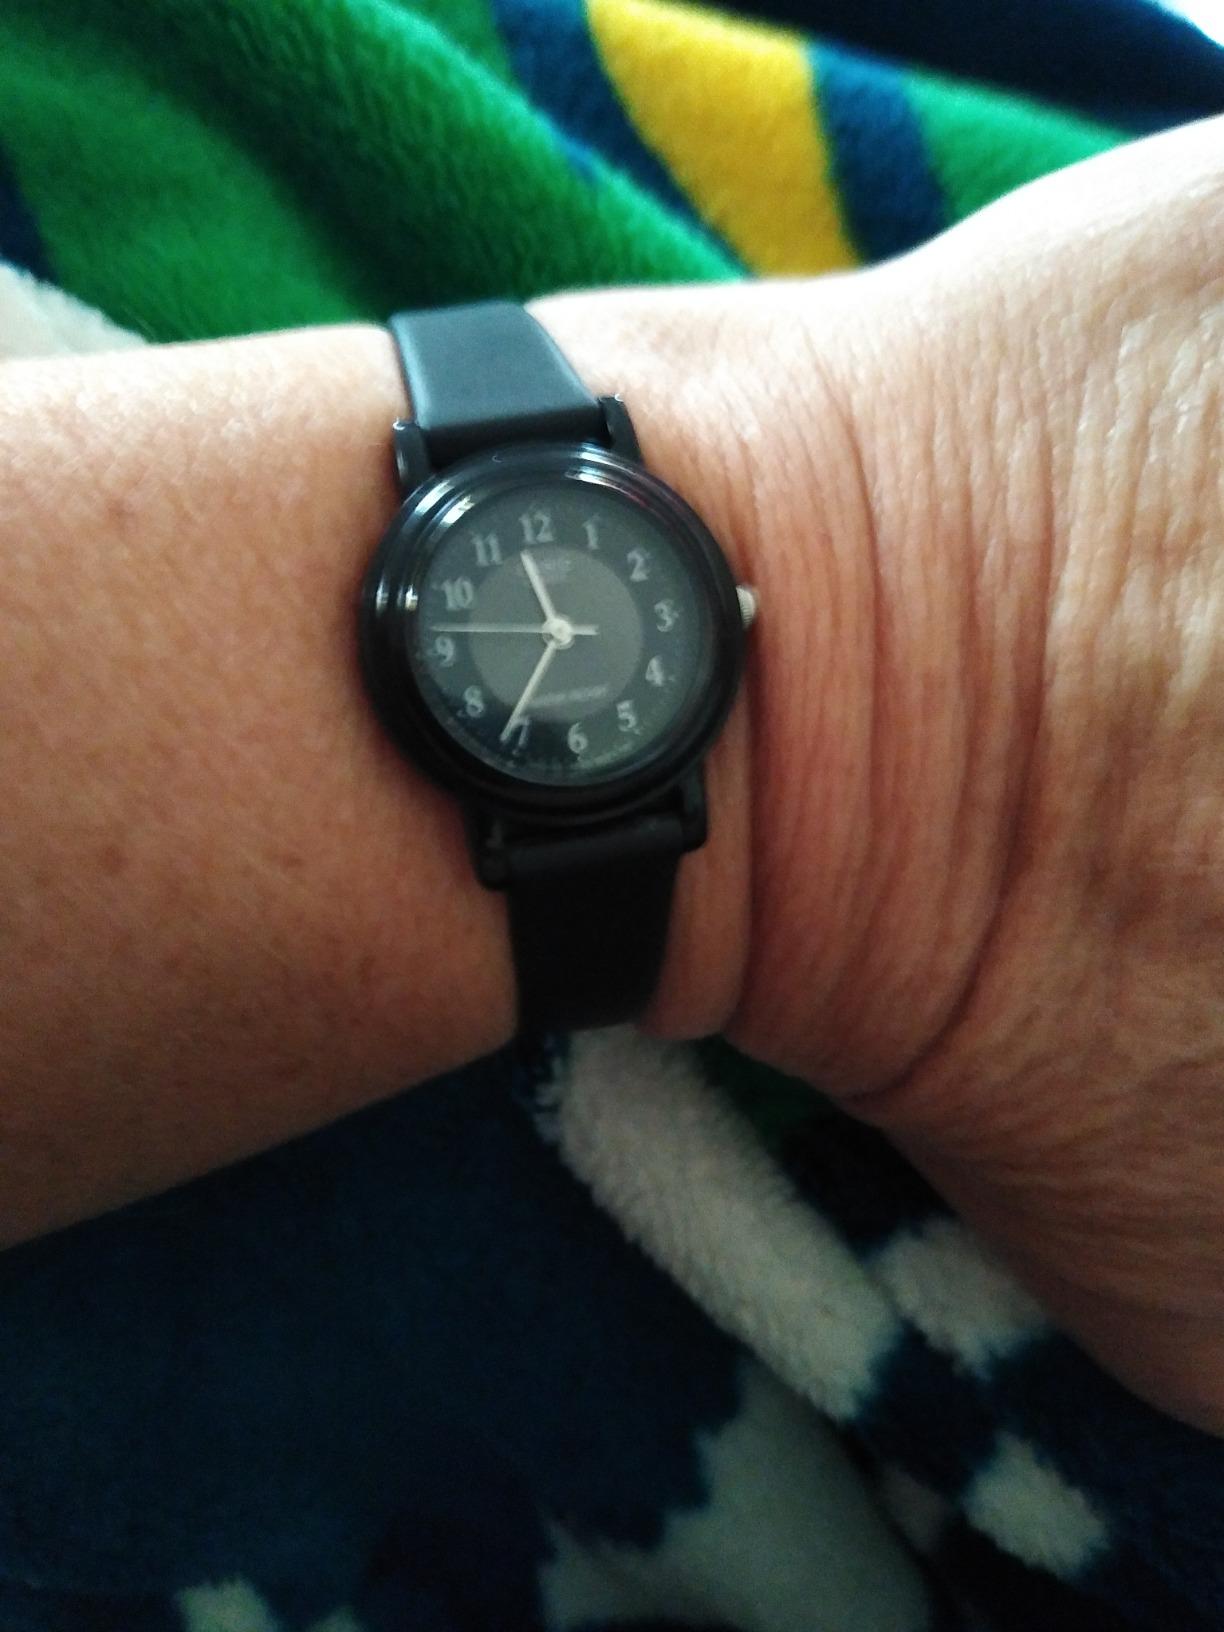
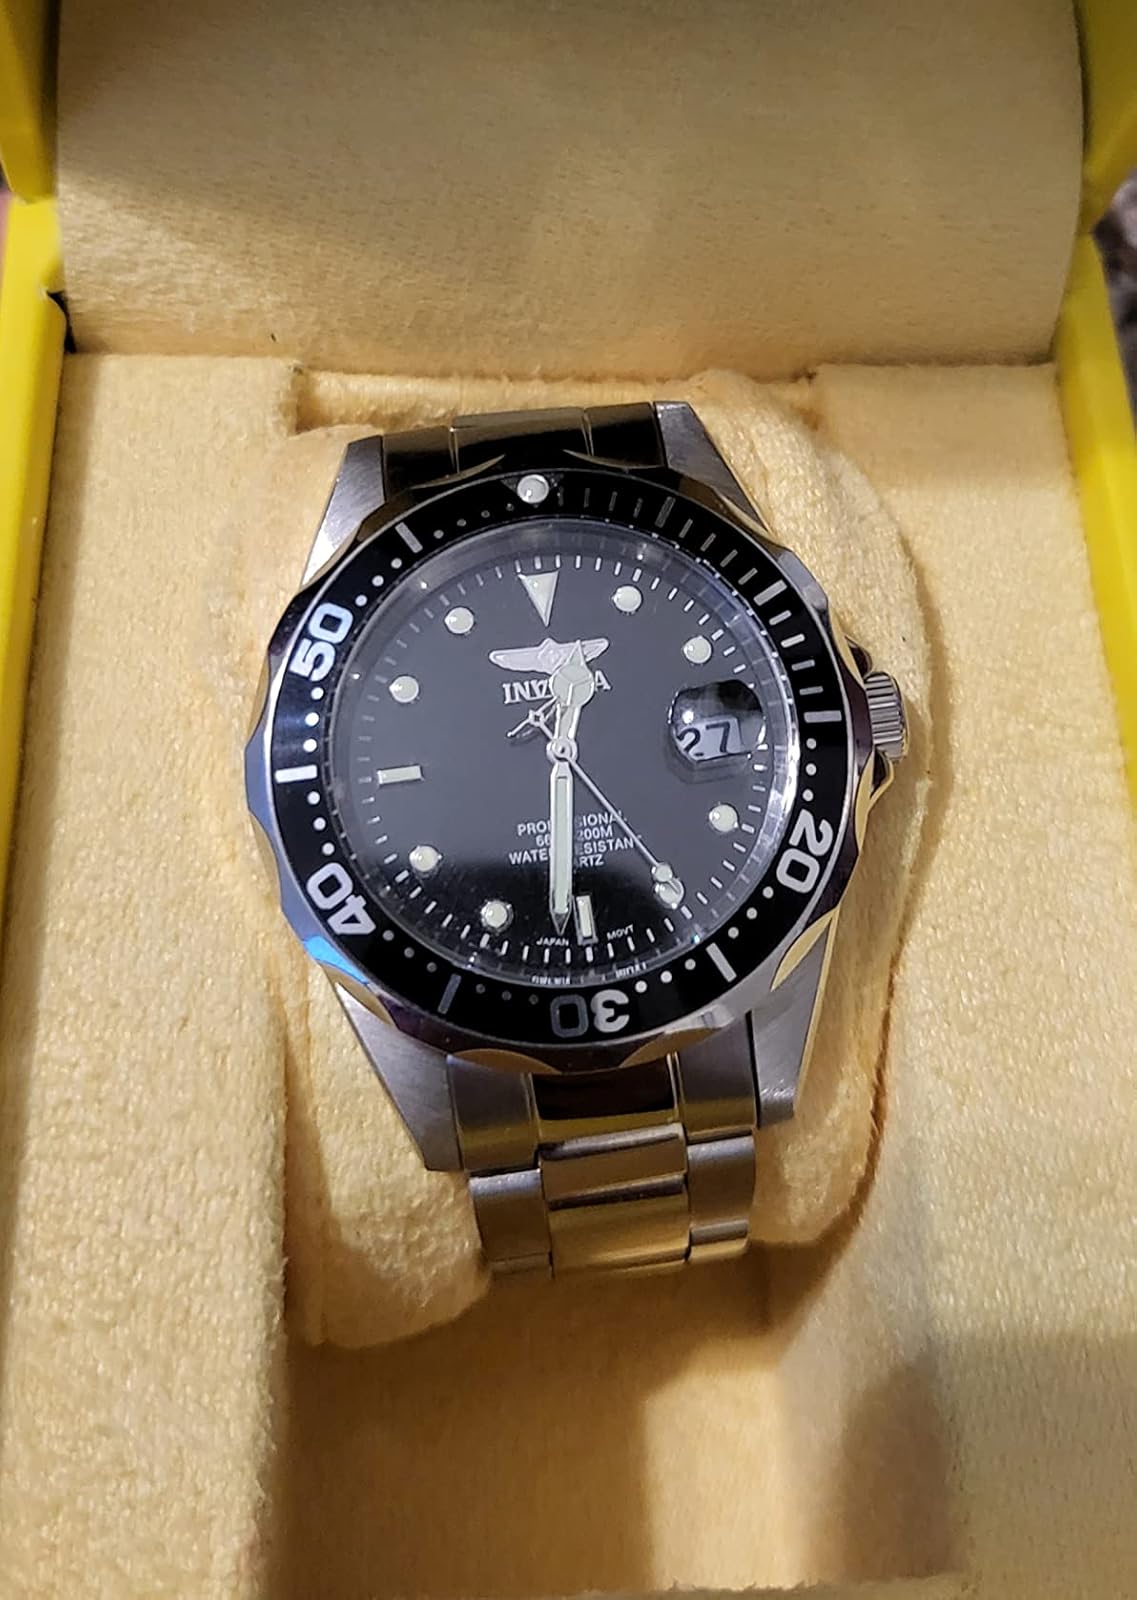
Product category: accessories_watch
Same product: no